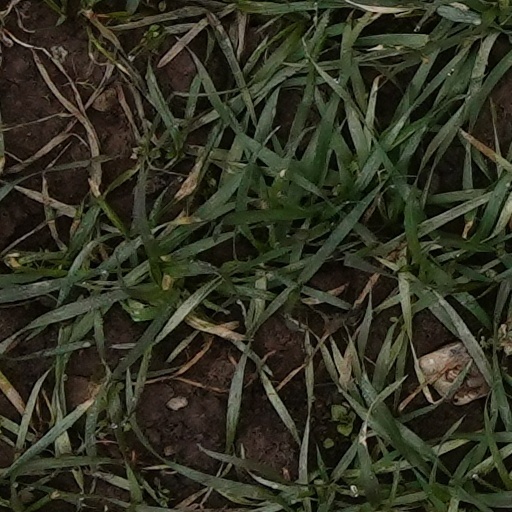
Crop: wheat